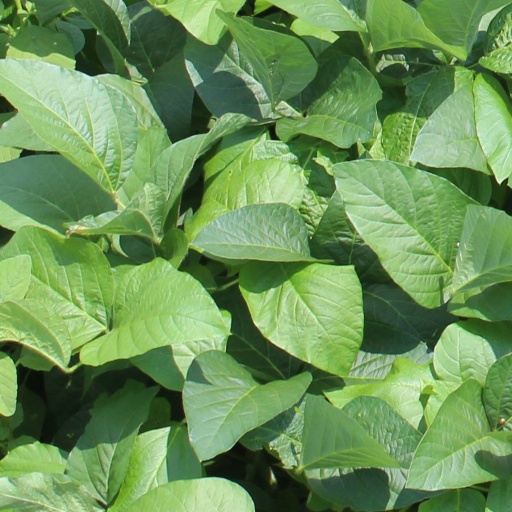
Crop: soybean